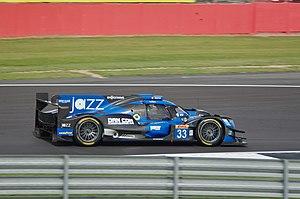
Kenta Yamashita, né le 3 août 1995 à Chiba au Japon, est un pilote automobile japonais.